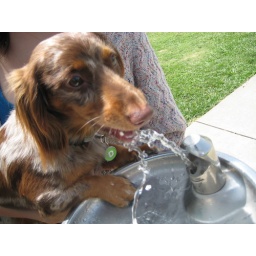
Dog water fountain... it really is! lol. Douglas got thirsty at the dog park in Buena Park.